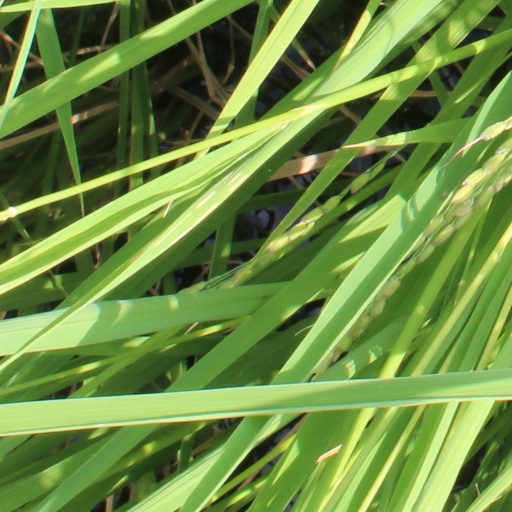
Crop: rice